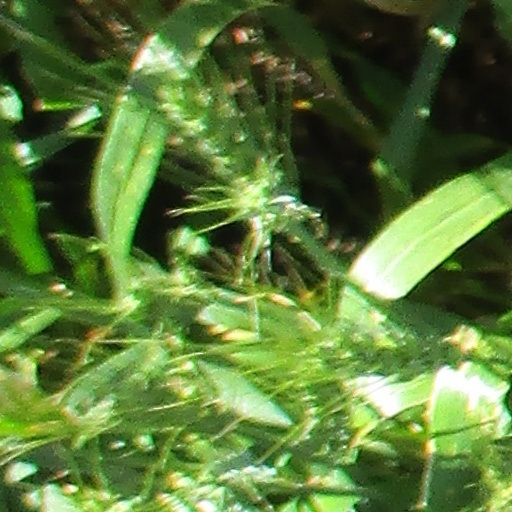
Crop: wheat